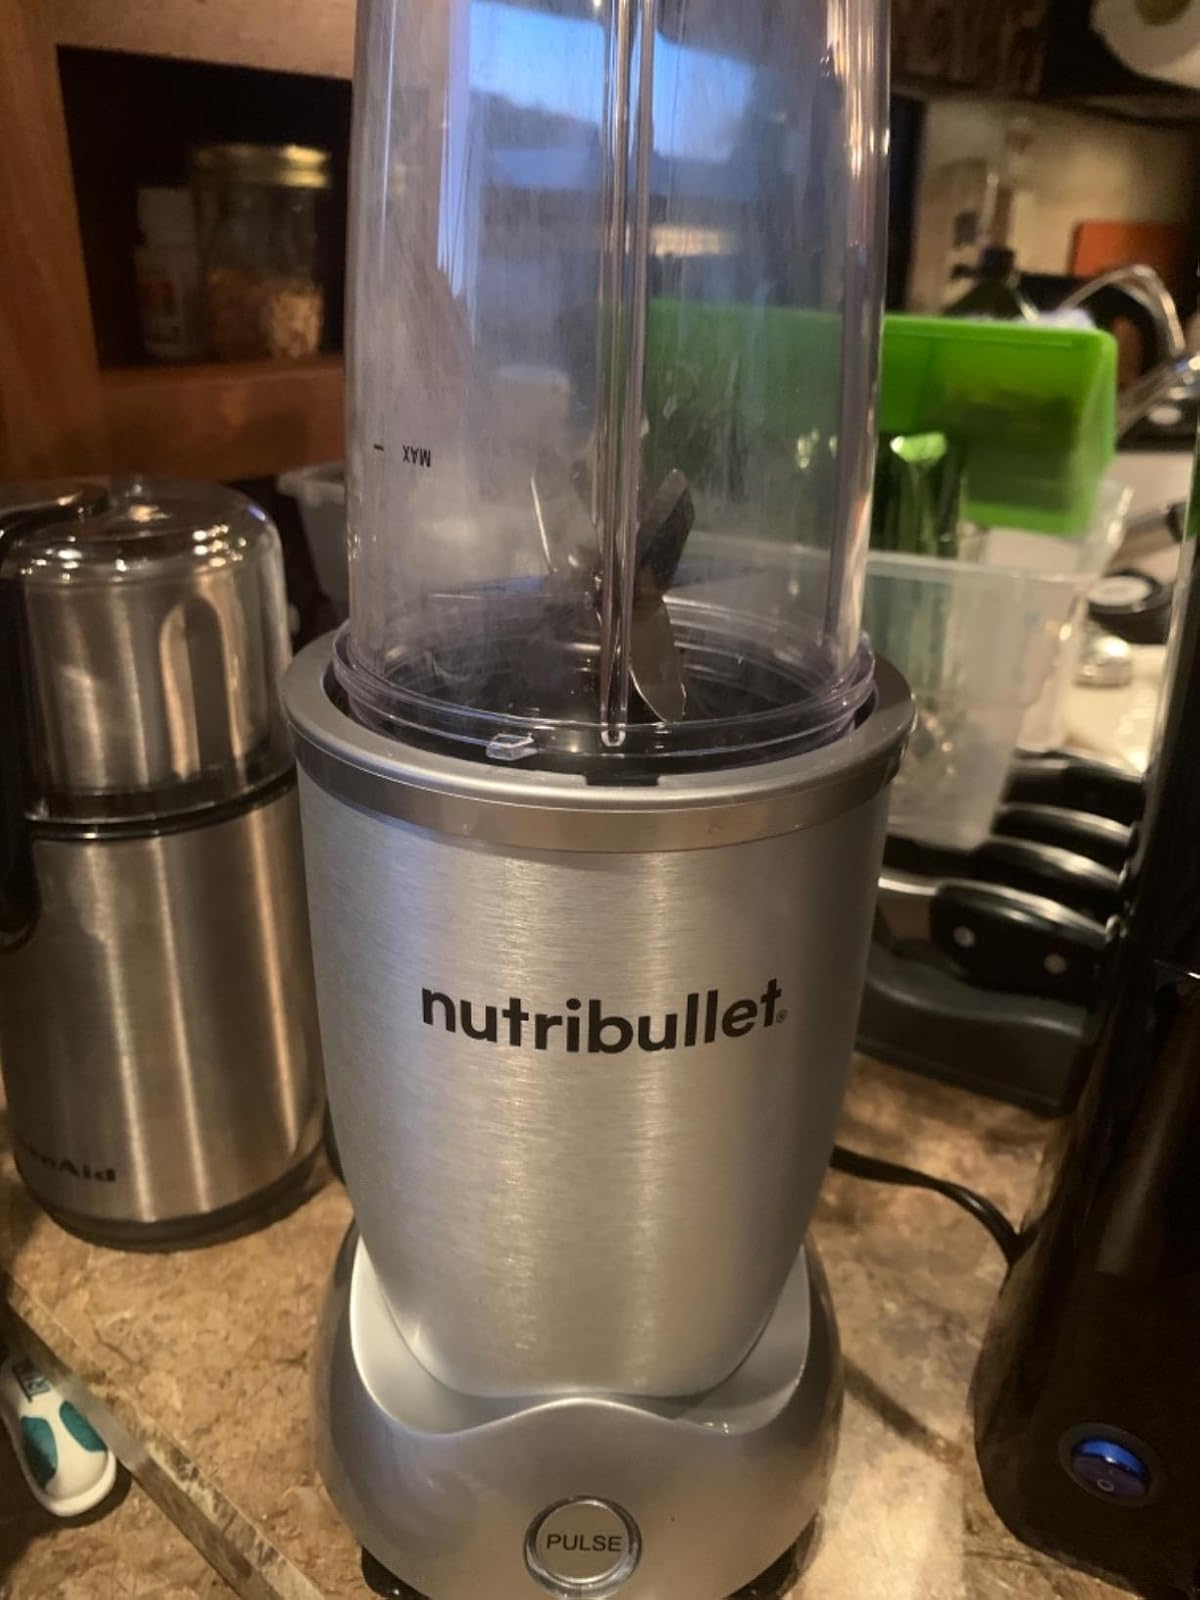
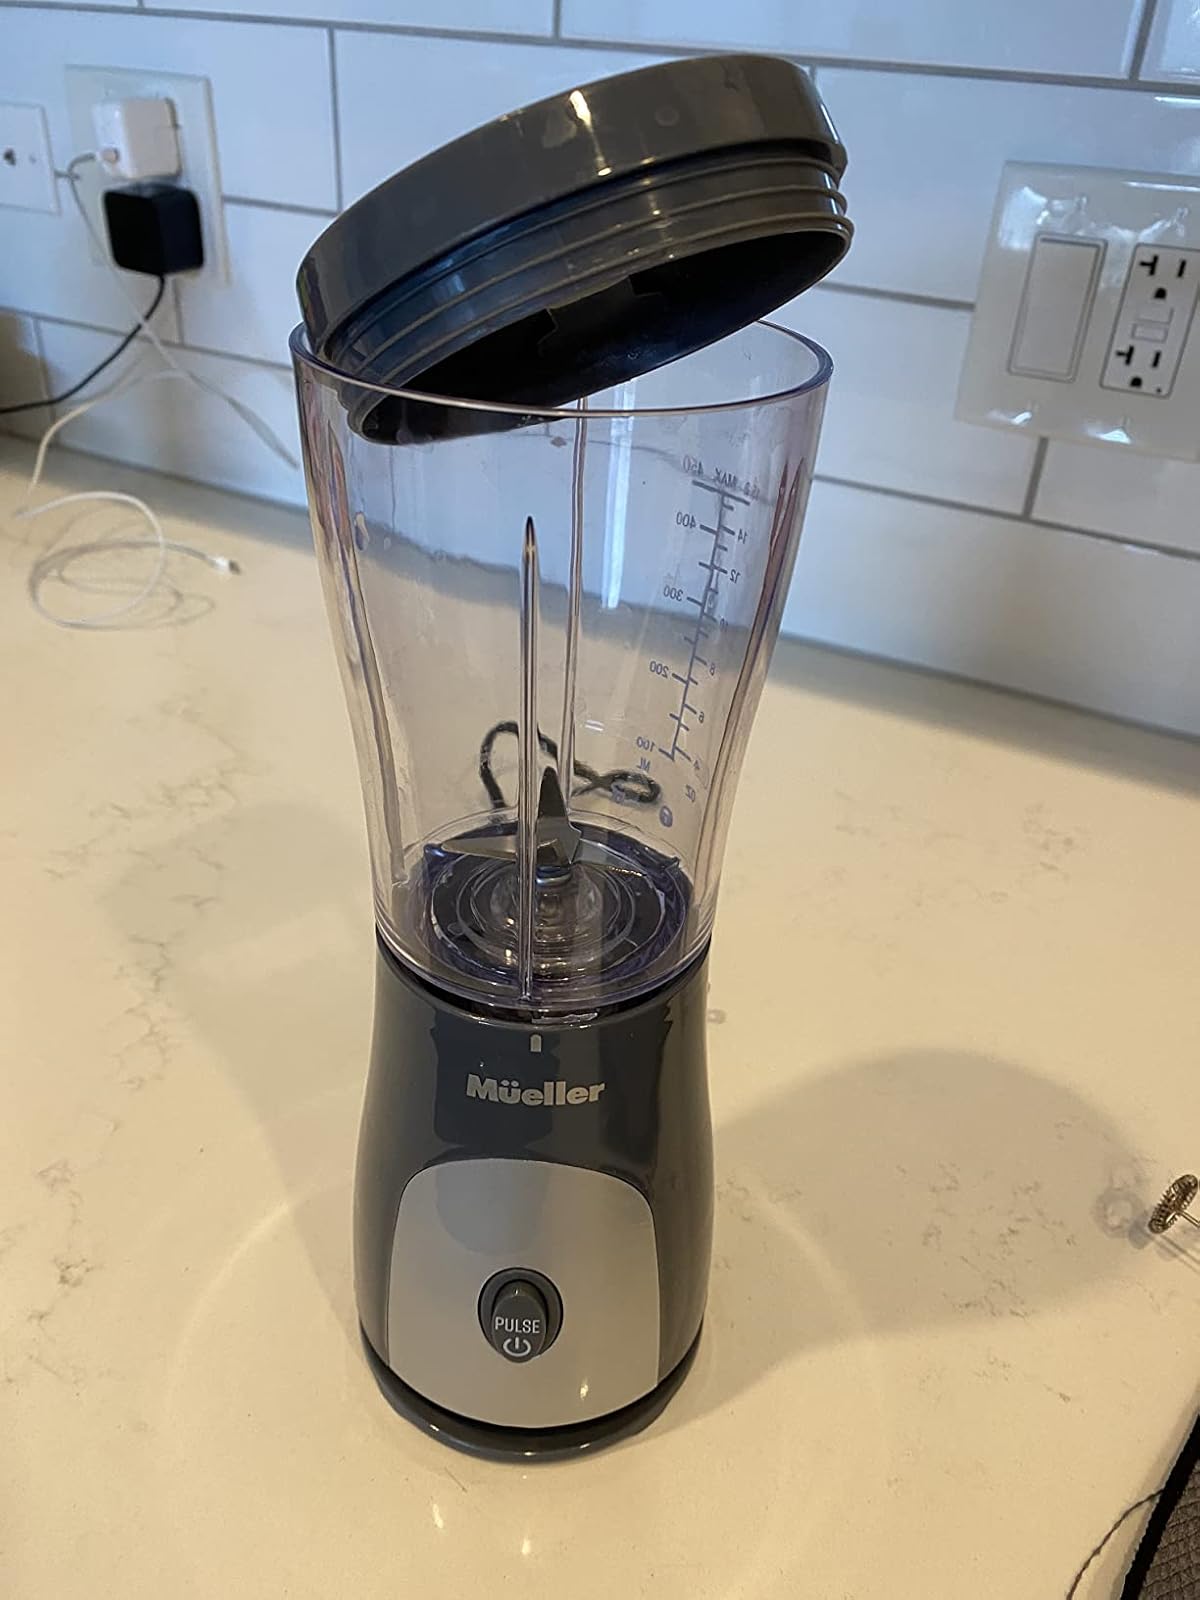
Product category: items_blender
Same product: no